Linear regulator

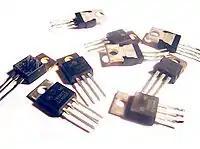
An assortment of 78xx series ICs

Three-terminal linear regulators, used for generating "fixed" voltages, are readily available. They can generate plus or minus 3.3 V, 5 V, 6 V, 9 V, 12 V, or 15 V, with their performance generally peaking around a load of 1.5 Amperes.